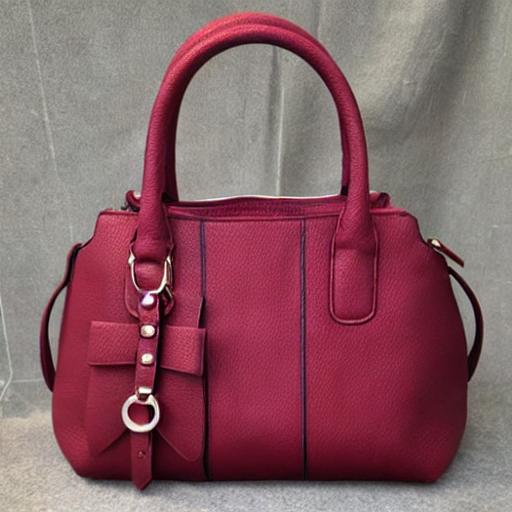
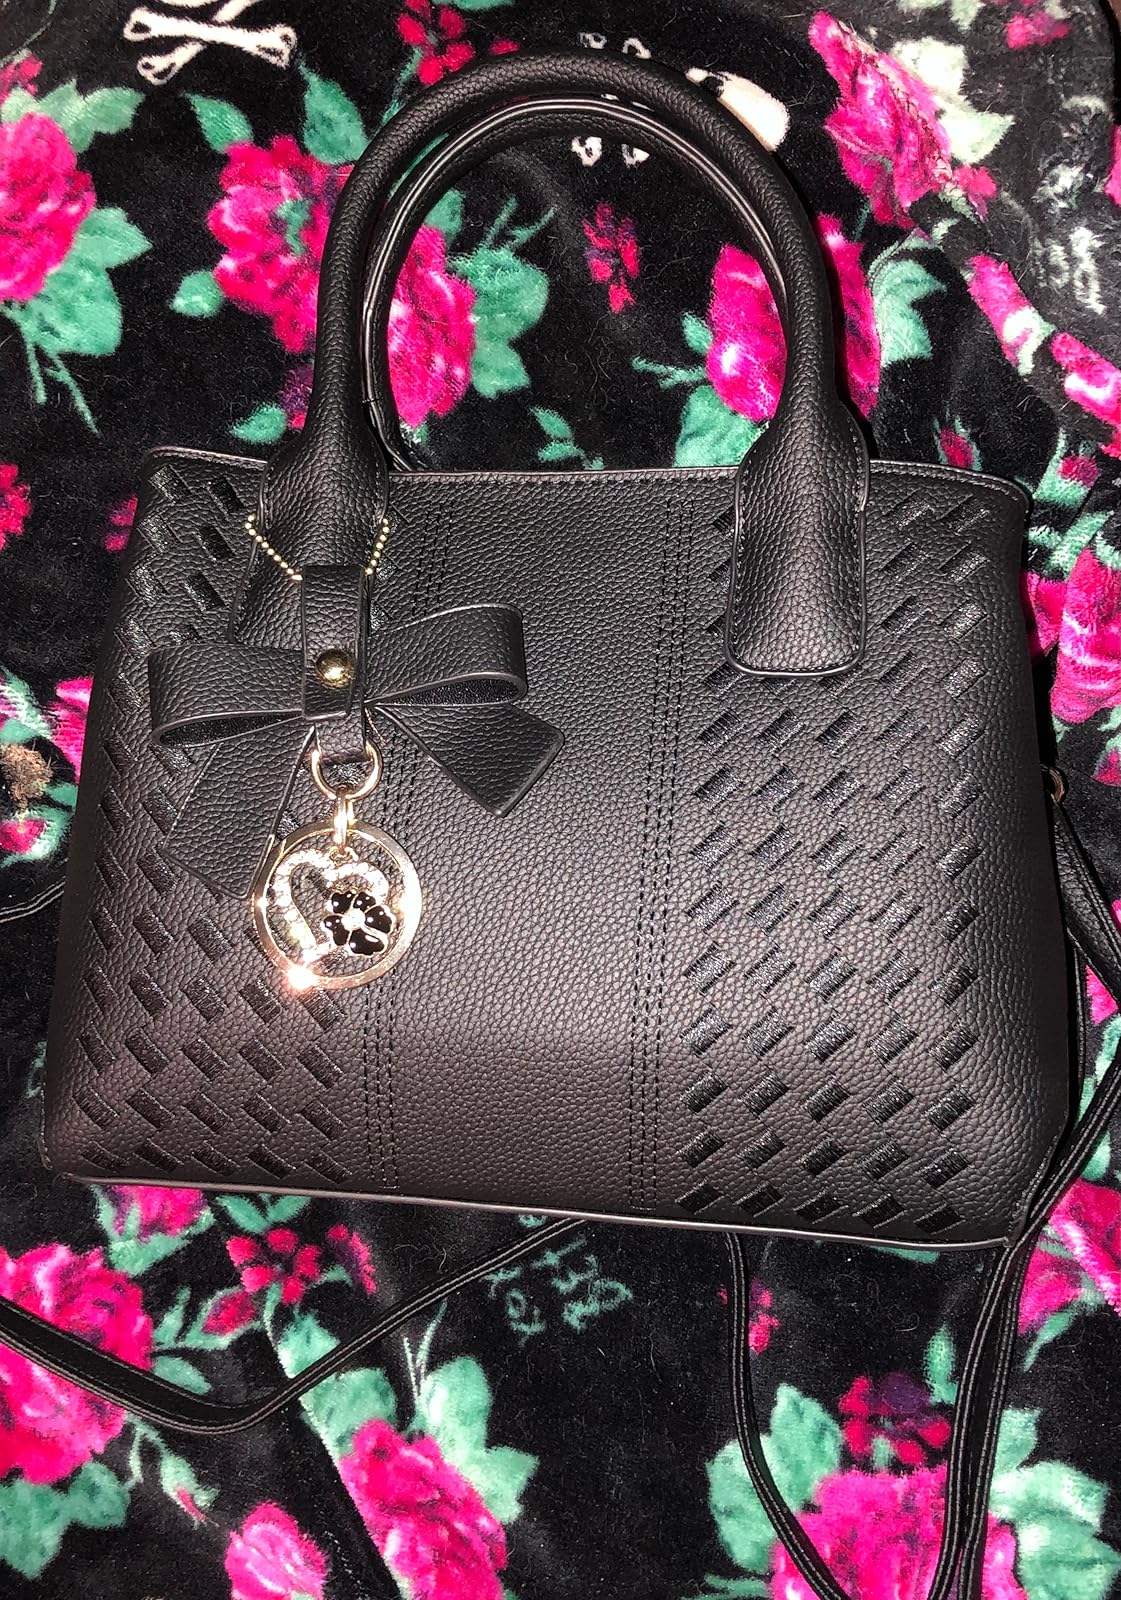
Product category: accessories_handbag
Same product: no